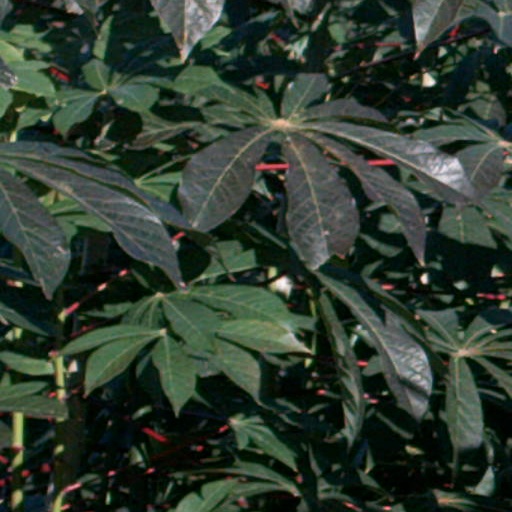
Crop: cassava